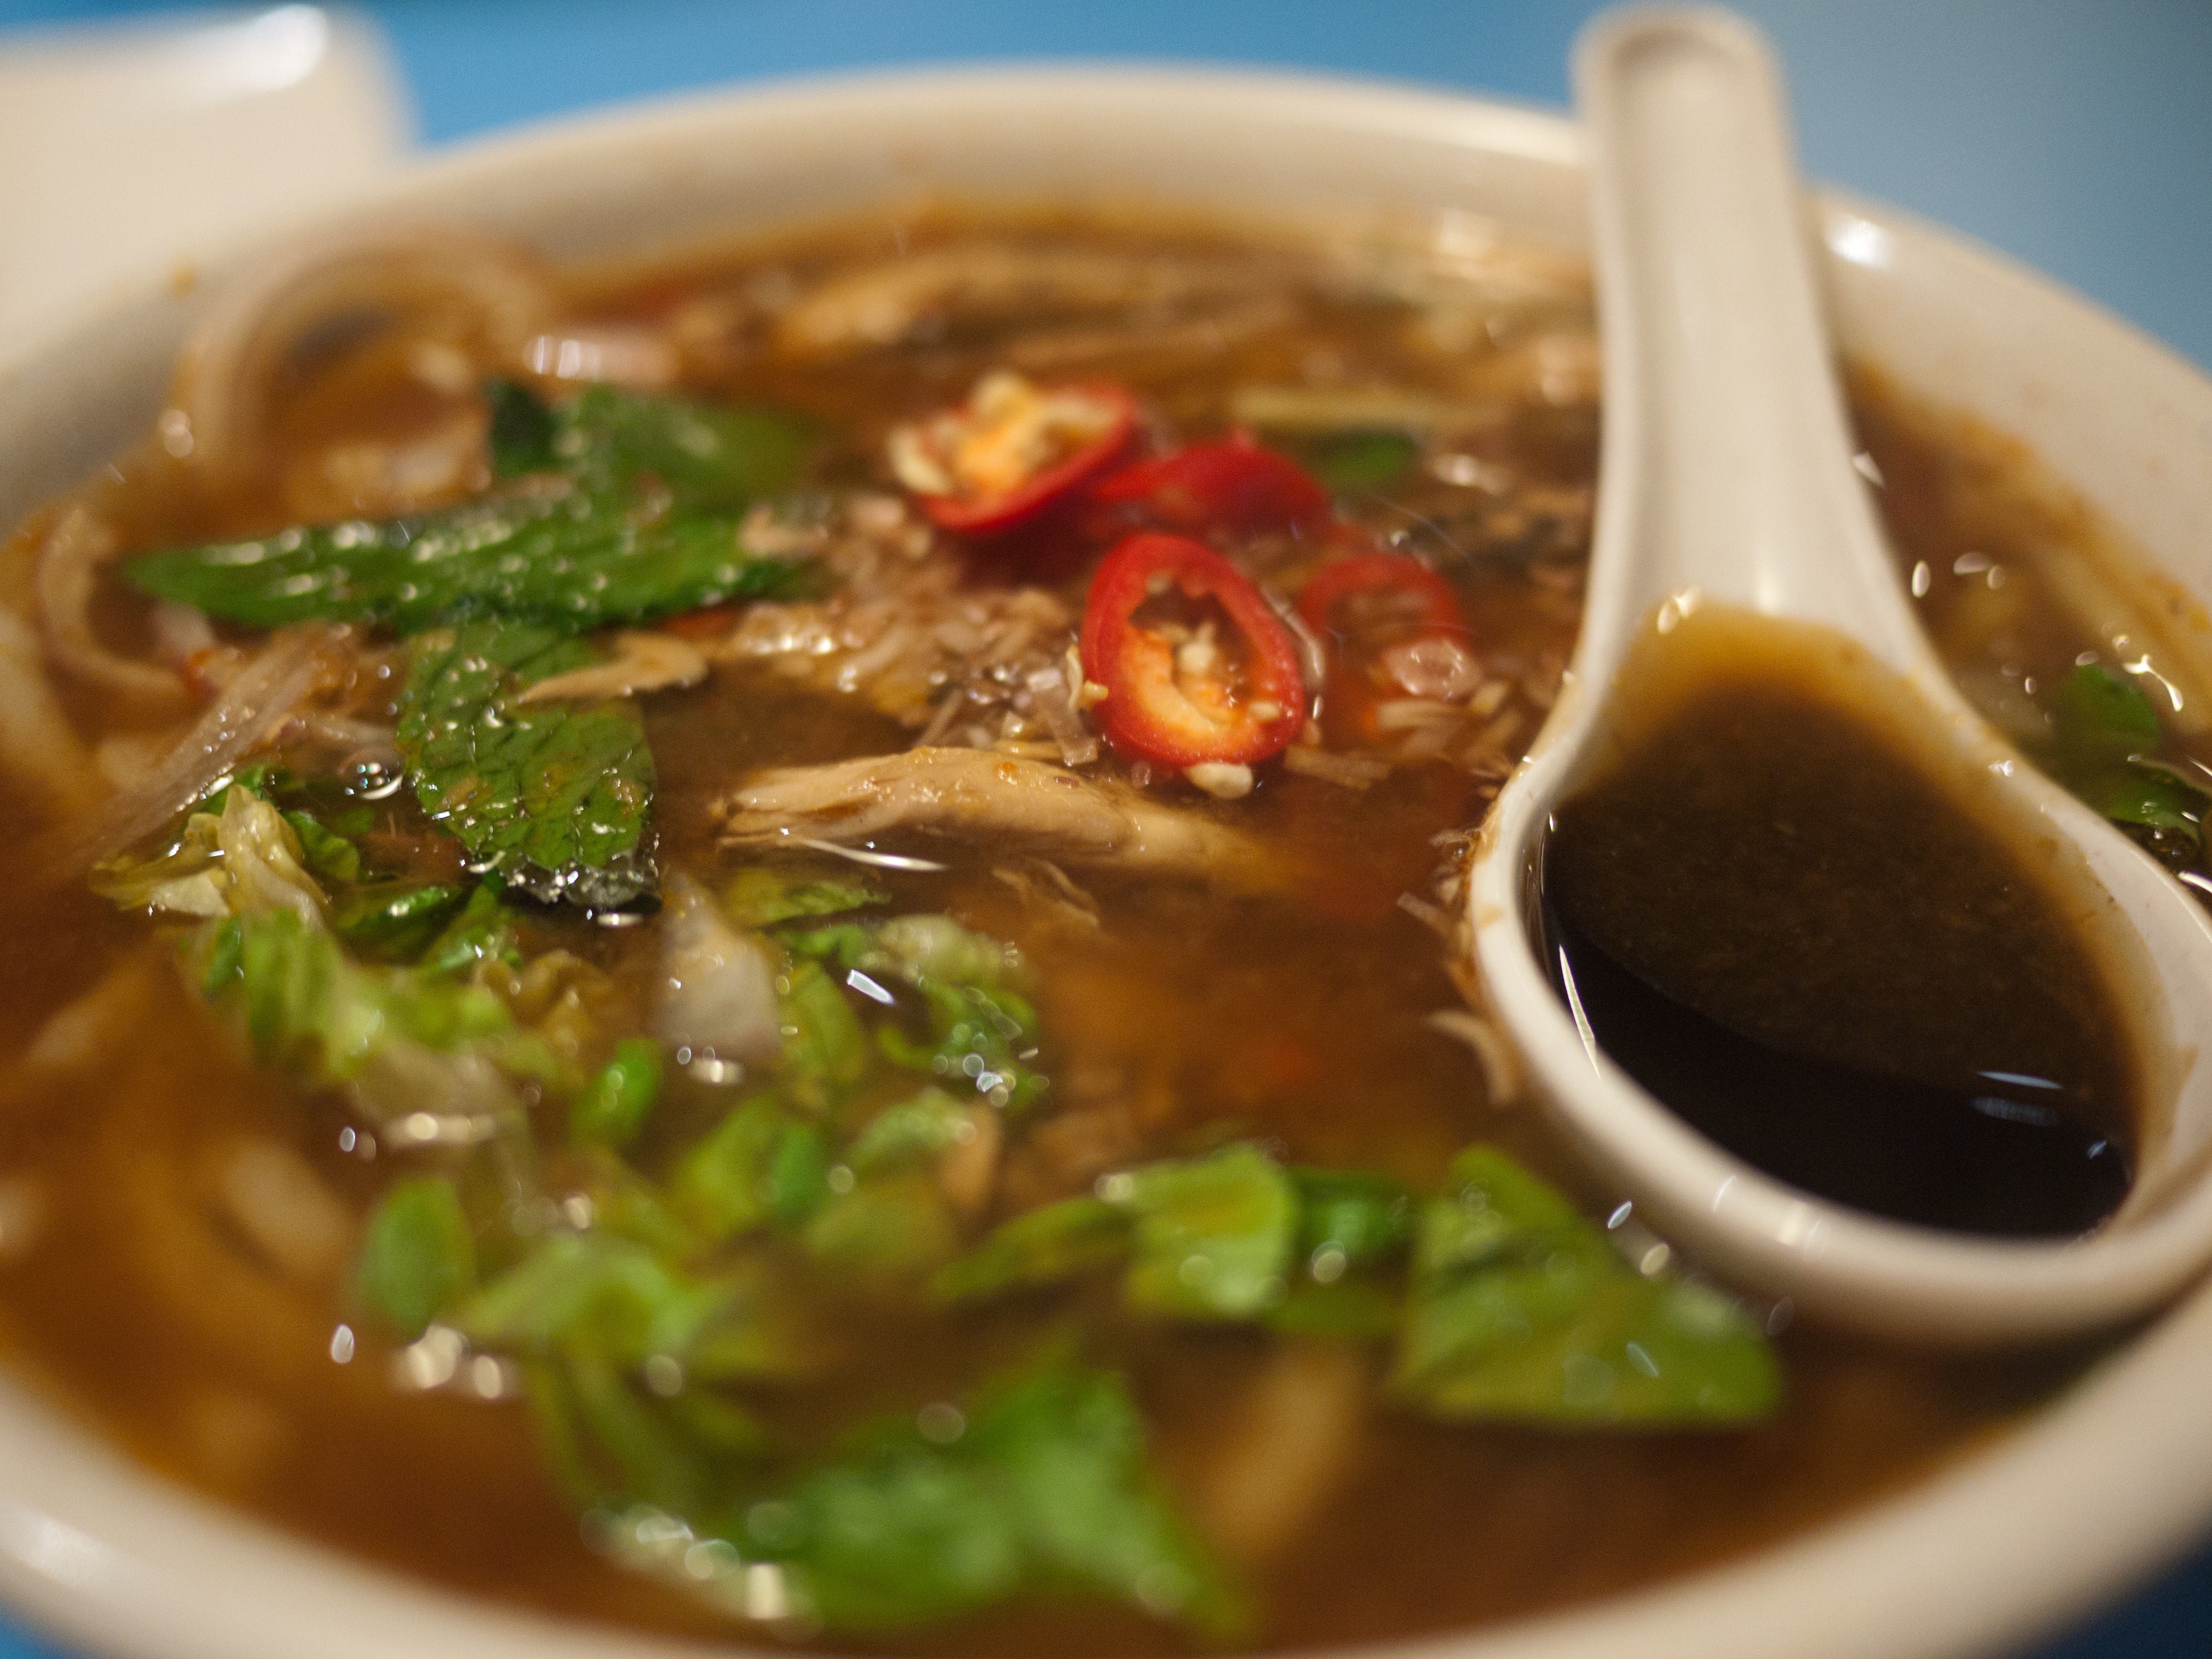
asian, bowl, dish, meal, food, chili, cooking, asia, cuisine, delicious, soup, noodle, asian food, chilli, pho, traditional, curry, haejangguk, laksa, mint leaves, chinese food, penang, hot and sour soup, southeast asian food, noodle soup, kuy teav, lamian, b n b hu, soto ayam, beef noodle soup, prawn paste